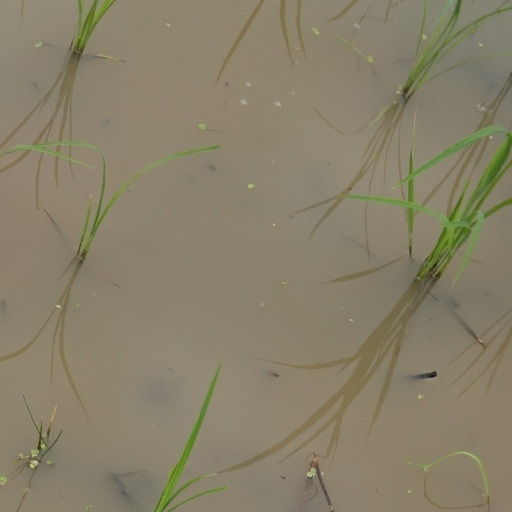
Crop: rice